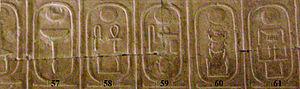
La liste d'Abydos, appelée également table d'Abydos, est la représentation des cartouches de 76 rois ayant précédé Séthi Iᵉʳ. Elle est située sur un mur du temple construit par ce pharaon à Abydos en Égypte, dans un passage qui était à l'origine la chapelle de Sekhmet.